Saugatuck Chain Ferry

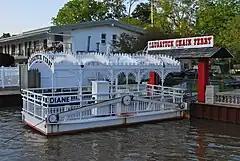
Saugatuck Chain Ferry in 2009

The Saugatuck Chain Ferry is a hand-cranked chain ferry that crosses the Kalamazoo River in Saugatuck, Michigan. It connects downtown Saugatuck to Mount Baldhead Park and Oval Beach. It is the only operational hand-cranked chain ferry in the Great Lakes region, and it is also believed to be the last such ferry operating in the United States.